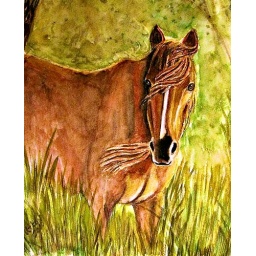
horse standing in the morning sun. 8x10 watercolor painting